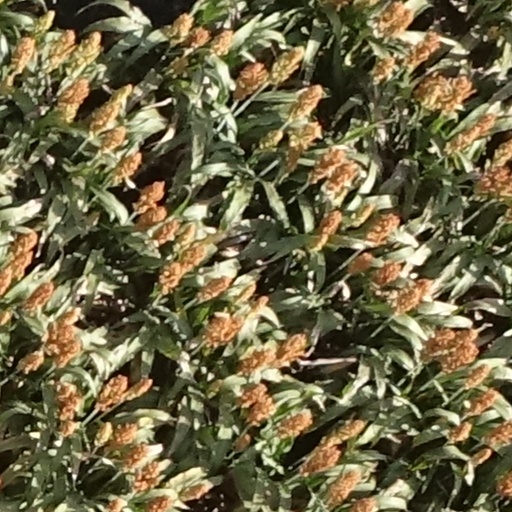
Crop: sorghum